Henry Hozier

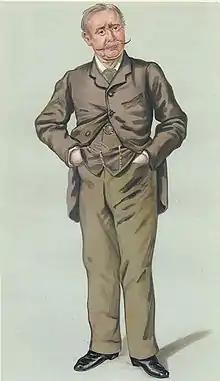
"Lloyhalp". Caricature by Jopling published in "Vanity Fair" in 1883

Colonel Sir Henry Montague Hozier, (20 March 1838 – 28 February 1907) was a British Army officer who became secretary of Lloyd's of London. He was the father-in-law of Sir Winston Churchill, who married his daughter Clementine, though her paternity is doubted.